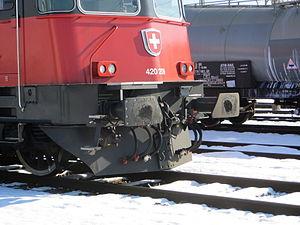
Les Re 4/4ᴵᴵ sont des locomotives électriques des chemins de fer fédéraux suisses entrées en service en 1964. Il s'agit de la plus grande série de locomotives en Suisse, avec 276 exemplaires. Elles sont destinées au trafic voyageurs et marchandises. Équipées de la commande d'unité multiple VST, elles sont souvent attachées à des Re 6/6 pour le trafic de marchandises lourdes.